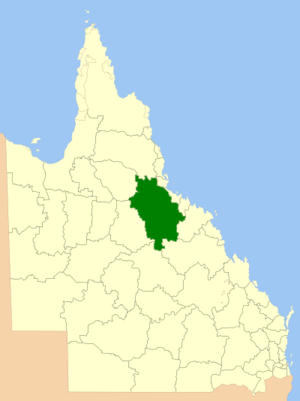
La région de Charters Towers est une nouvelle zone d'administration locale dans le nord-est du Queensland en Australie.